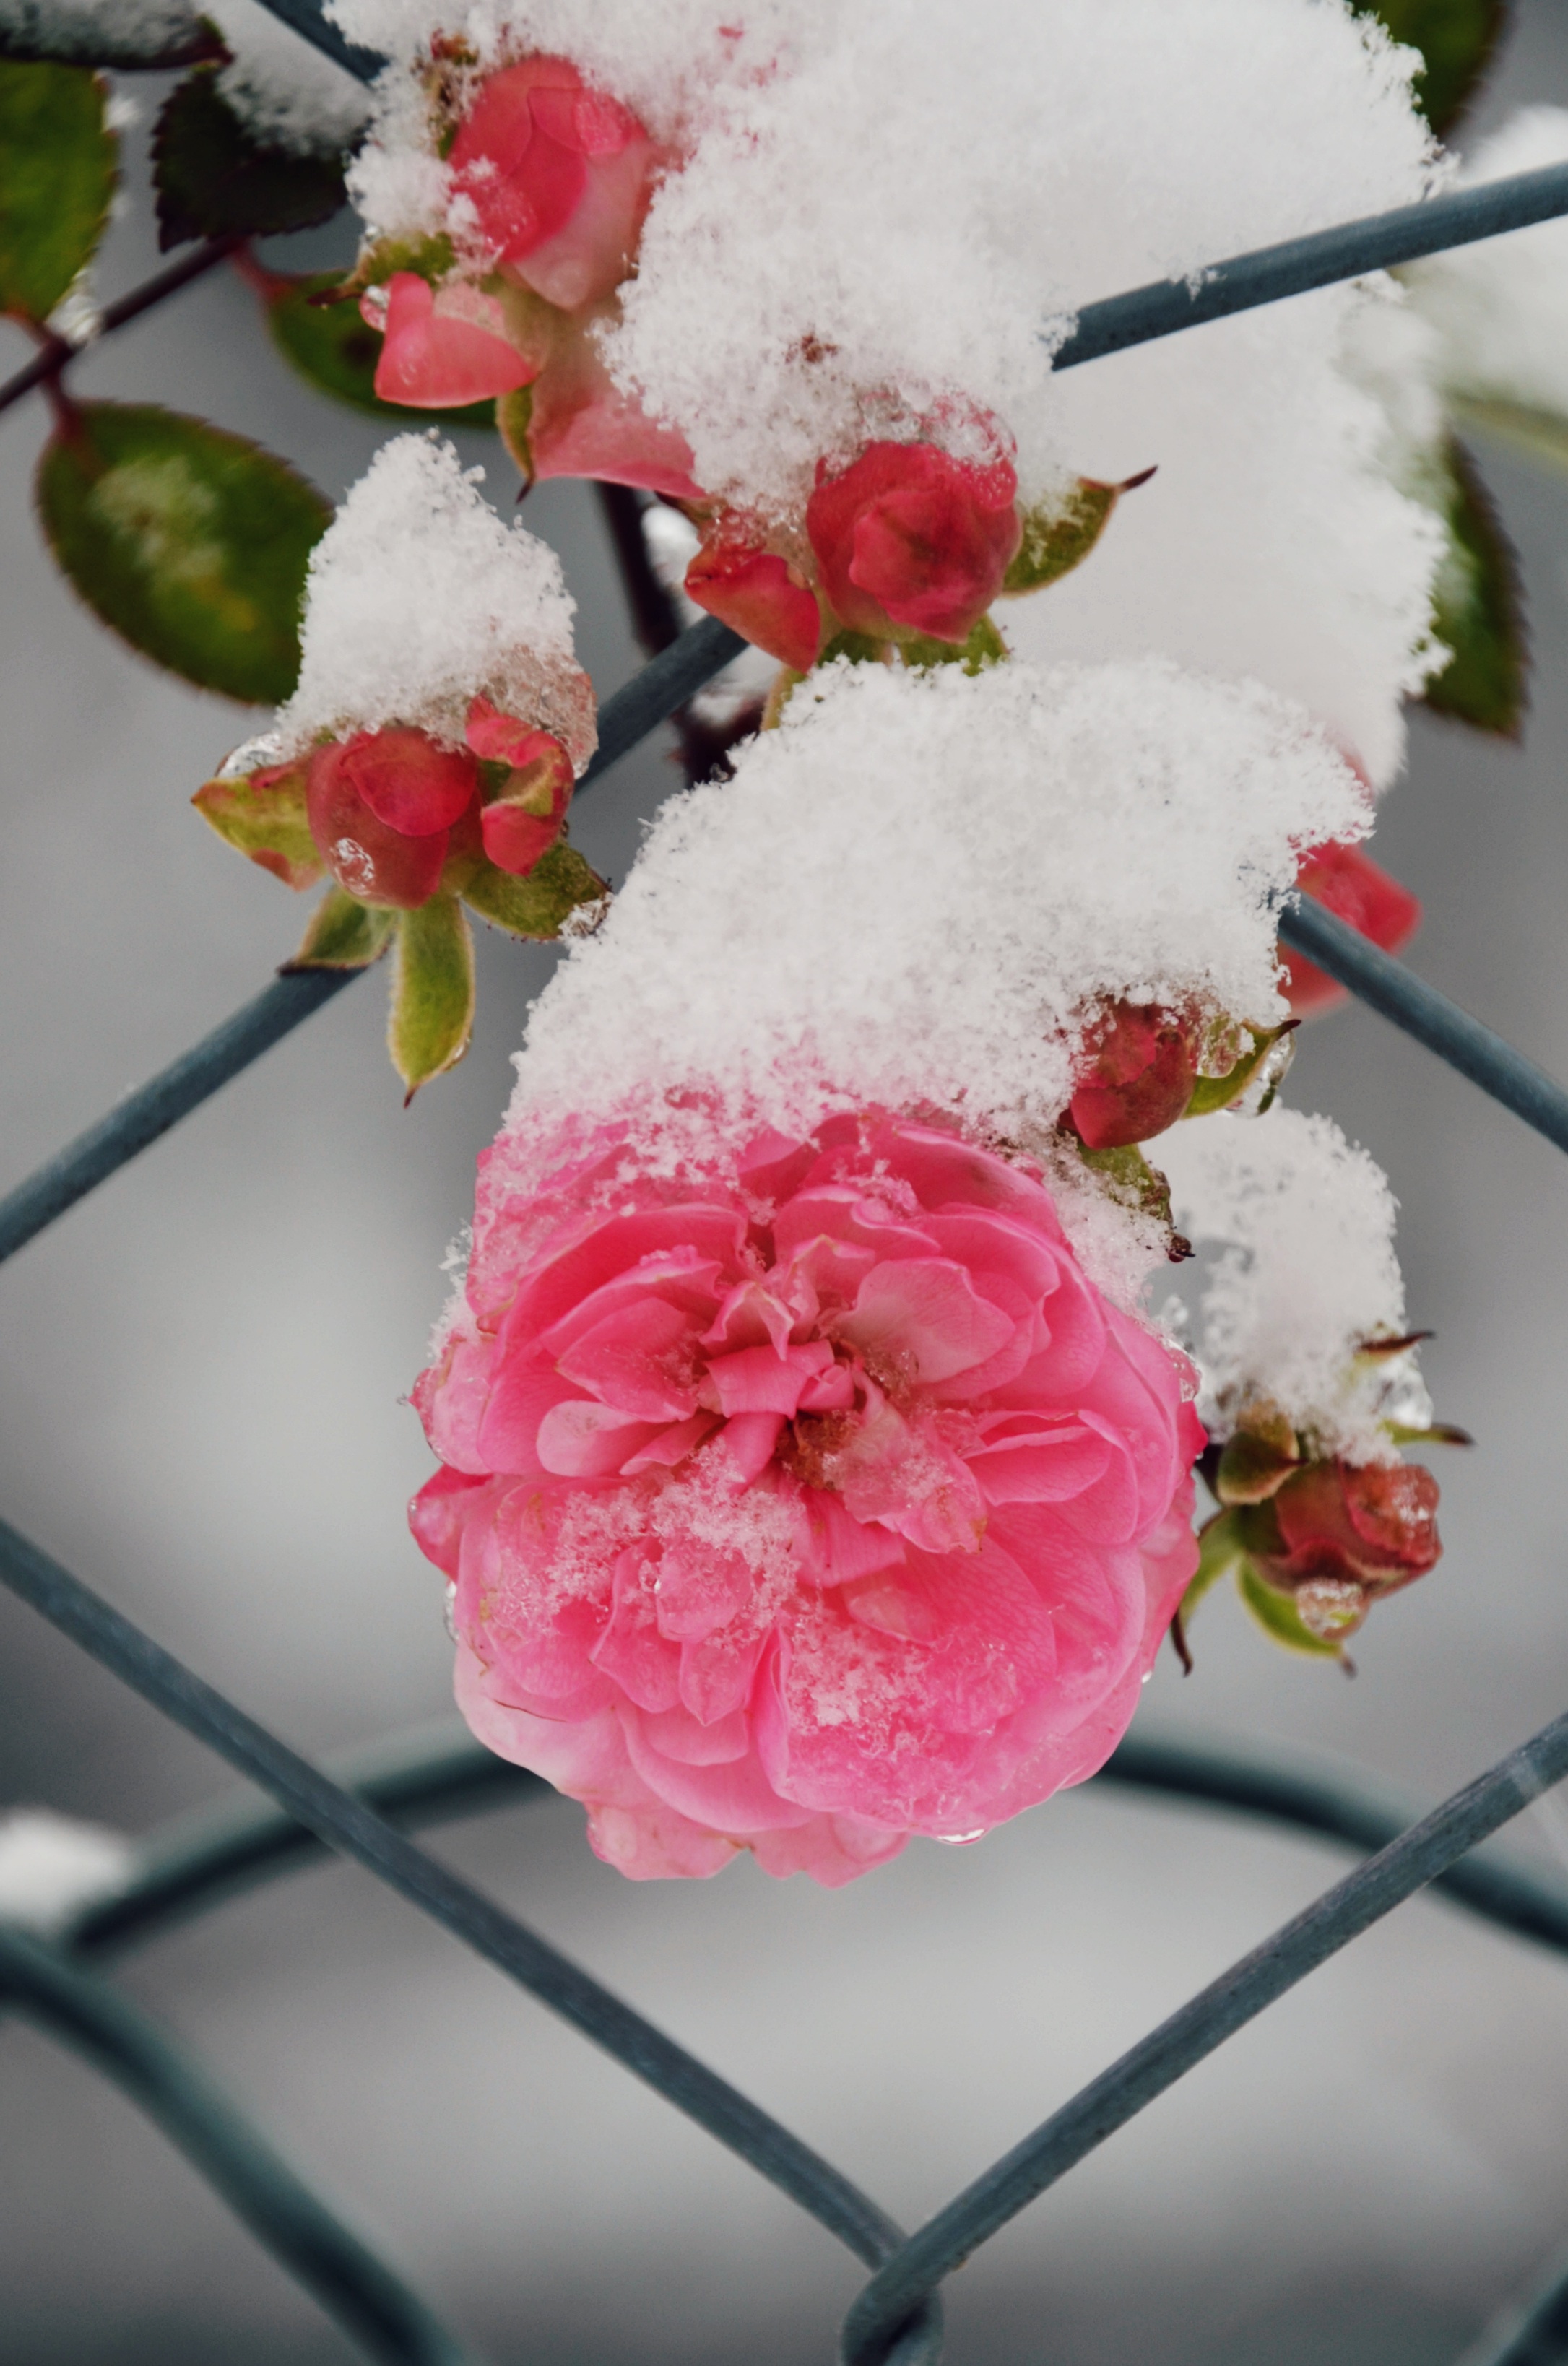
blossom, plant, flower, petal, food, spring, pink, flora, cherry blossom, floristry, peony, flowering plant, rose family, flower bouquet, floral design, land plant, flower arranging